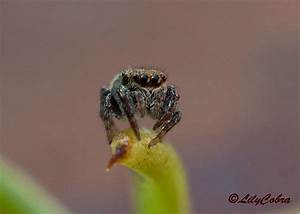
Label: spider